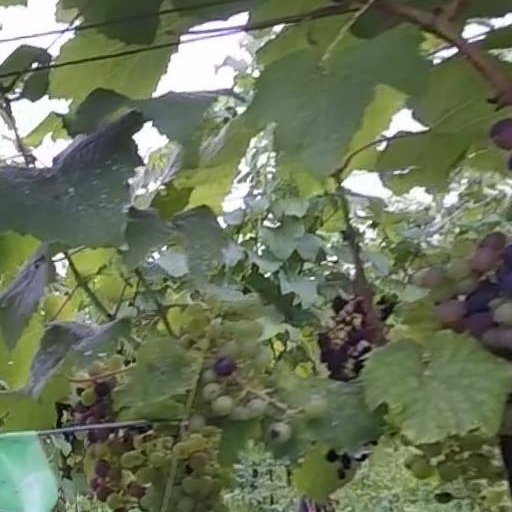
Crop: grape